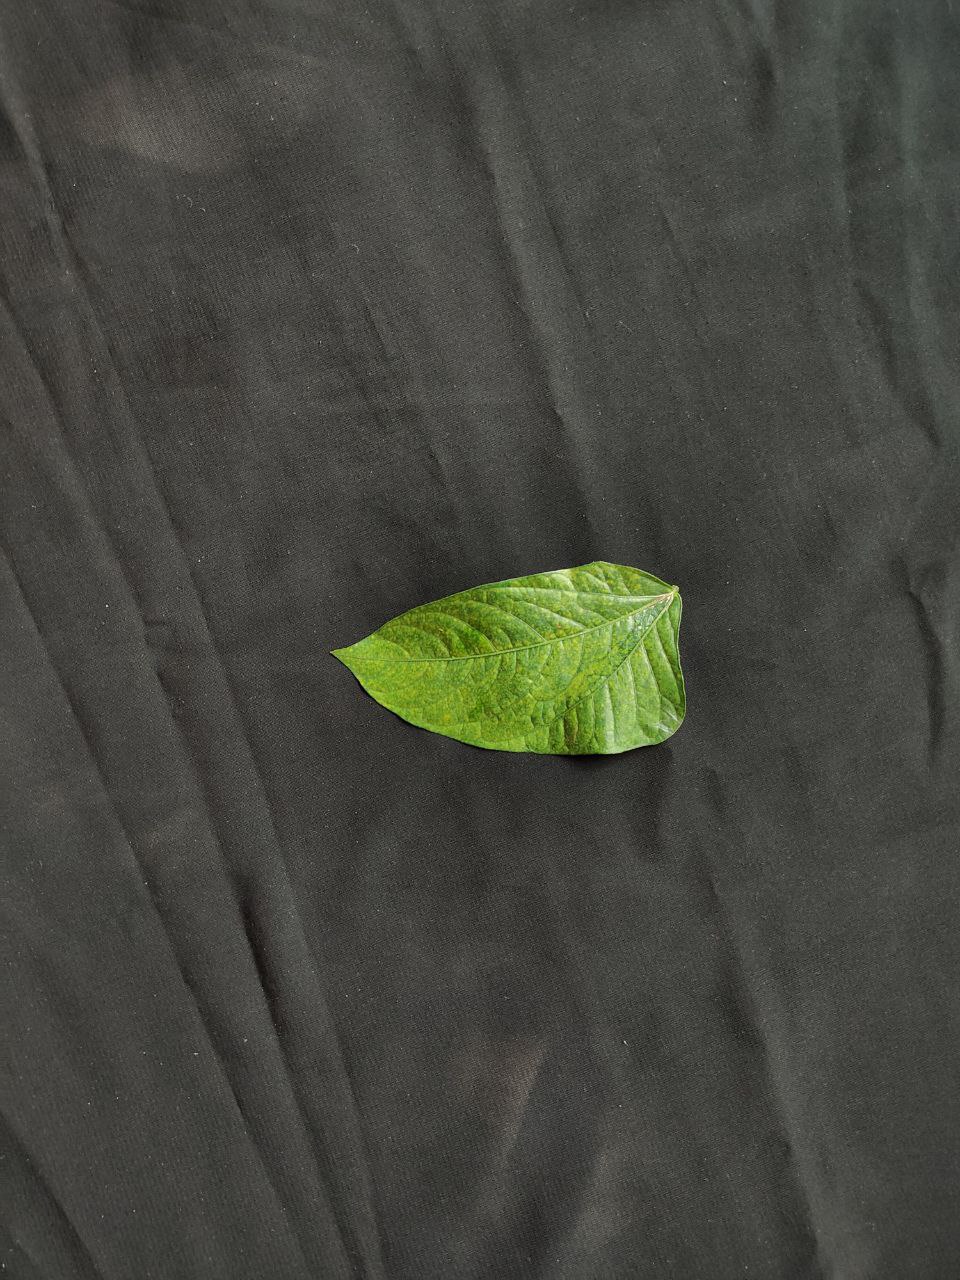
Crop: cowpea
Leaf condition: Mosaic Virus